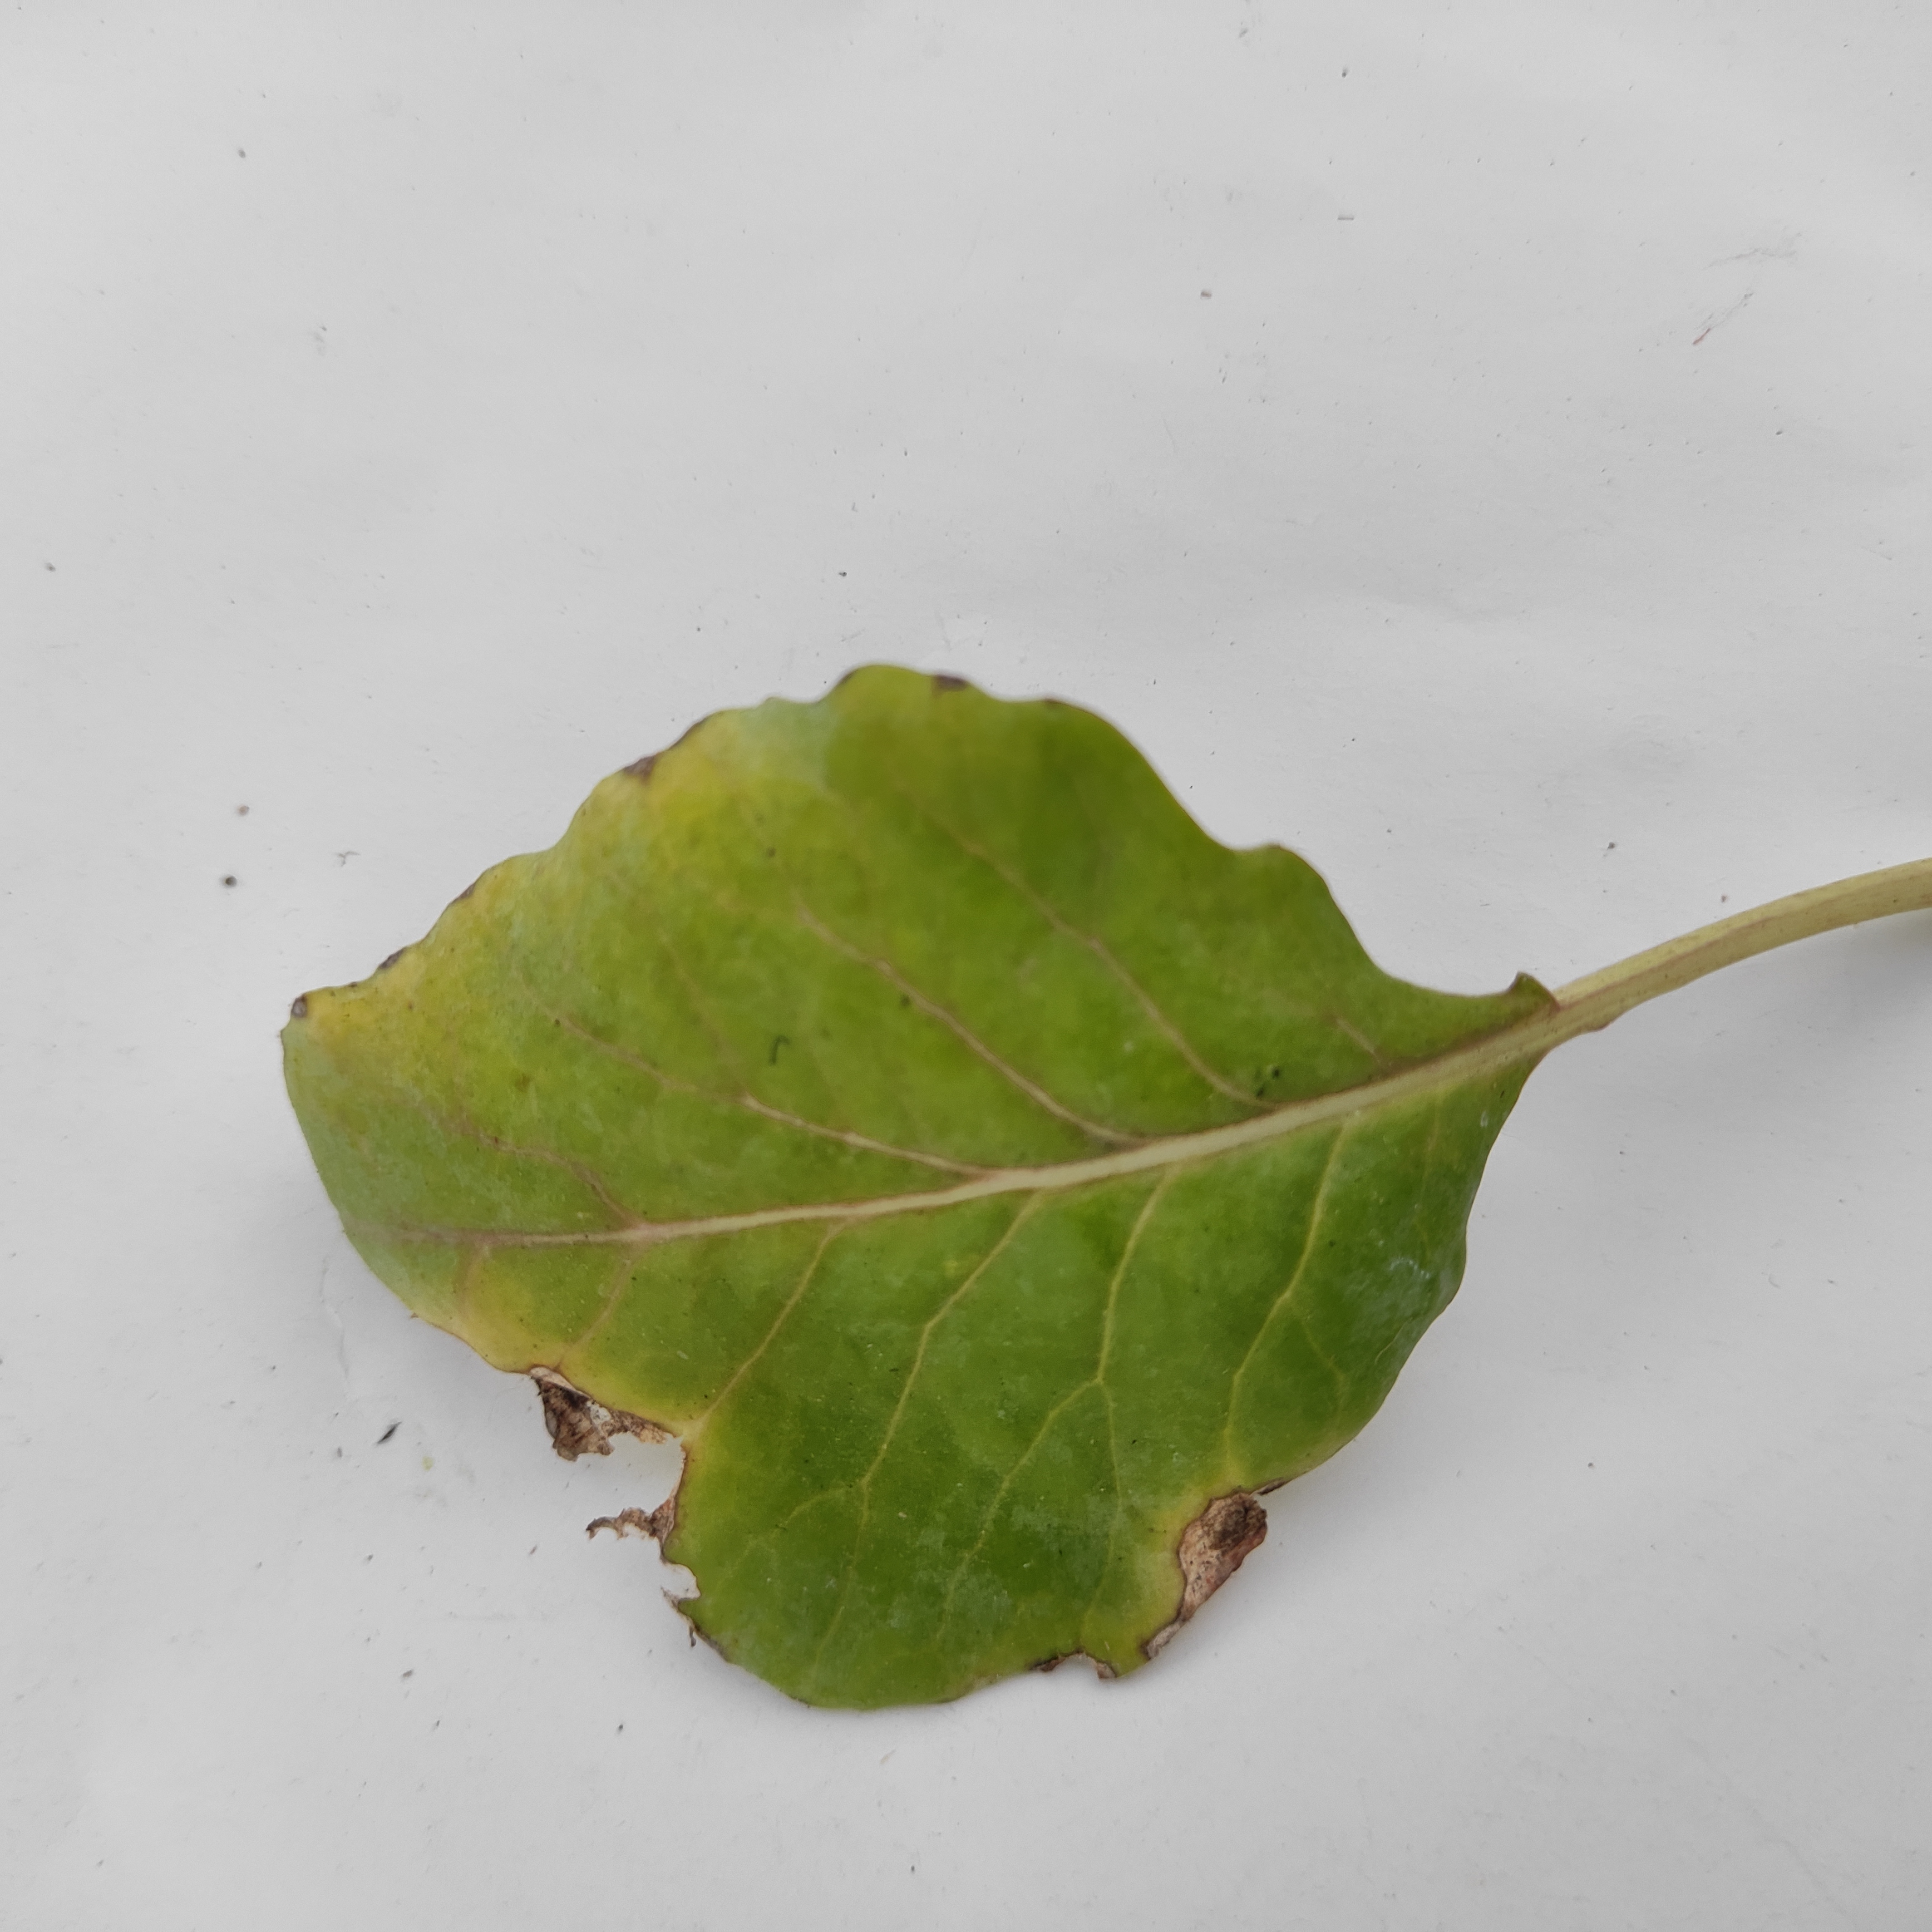
Label: Black Rot